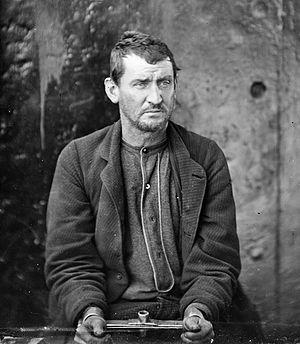
Edmund Spangler, connu également sous les noms d'Edman, Edward et Ned Spangler, était originaire de York, mais il passa la majorité de sa vie dans la région de Baltimore.